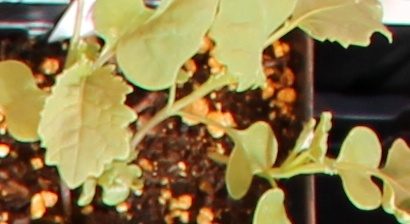
Label: Canola